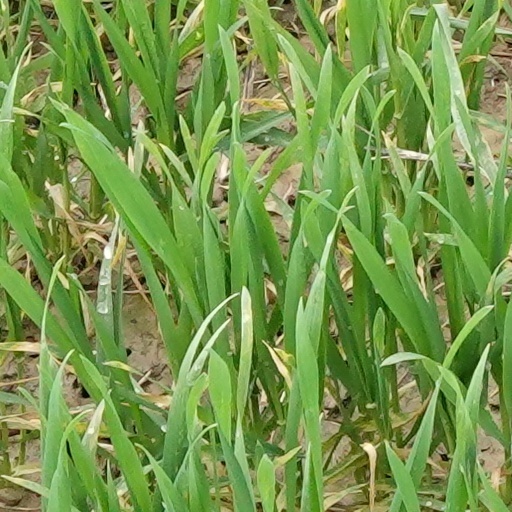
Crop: wheat